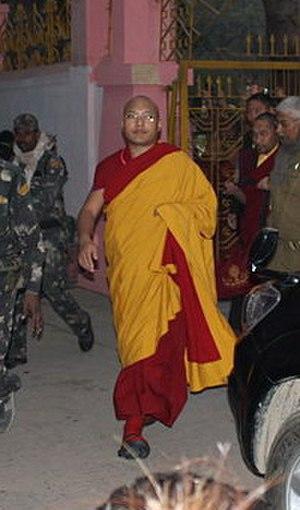
Orgyen Trinley Dorjé, né le 26 juin 1985 au village de Bakor dans la région de Lhatok, région autonome du Tibet, est reconnu par le 14ᵉ dalaï-lama, le gouvernement chinois et trois des quatre régents de l'école karma-kagyu comme le 17ᵉ karmapa, dirigeant cette école du bouddhisme tibétain. À la veille de l'an 2000, alors âgé de 14 ans, il s'enfuit du Tibet car il ne peut y poursuivre ses études religieuses convenablement et rejoint le dalaï-lama à Dharamsala en Inde. En 2008 et en 2014, il visite pour la première fois respectivement les États-Unis et l'Europe. Il est considéré comme le successeur spirituel potentiel le plus probable du 14ᵉ dalaï-lama.